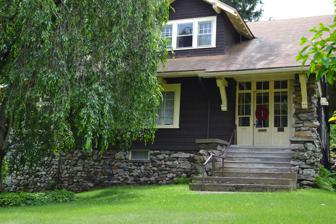
Building: Ethal House
Country: United States of America
Year built: 1910
Historic house in New York, United States United States historic place Ethal House U.S. National Register of Historic Places The house in June 2013. Show map of New York Show map of the United States Location 171 Hooker Ave., Poughkeepsie, New York Coordinates 41°41′18″N 73°54′59″W / 41.68833°N 73.91639°W / 41.68833; -73.91639 Area less than one acre Built 1910 Architect Reid, André Architectural style Bungalow/Craftsman MPS Poughkeepsie MRA NRHP reference No. 82001134 Added to NRHP November 26, 1982 The Ethal House is a historic home at Poughkeepsie , Dutchess County, New York .  It was built about 1910 and is a 1 + 1 ⁄ 2 -story, three-bay-wide frame Bungalow –style dwelling on a raised cobblestone foundation.  It has a gable roof with wide dormer and a large stone chimney. It was added to the National Register of Historic Places in 1982. Notes